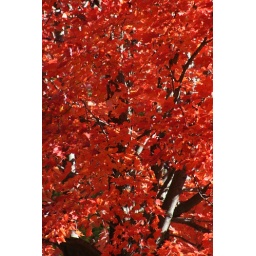
red tree near parents house